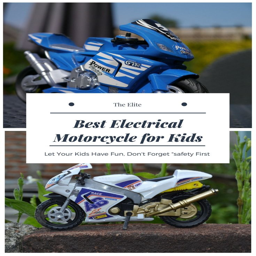
a complete guide to know what you must look for when finding the best electric motorcycle for your kid , and how to differentiate between the different kinds